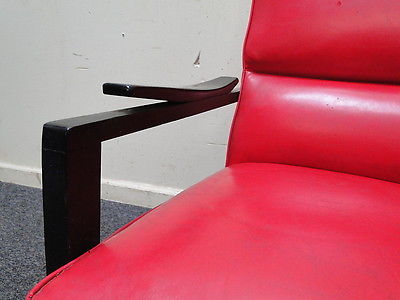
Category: chair